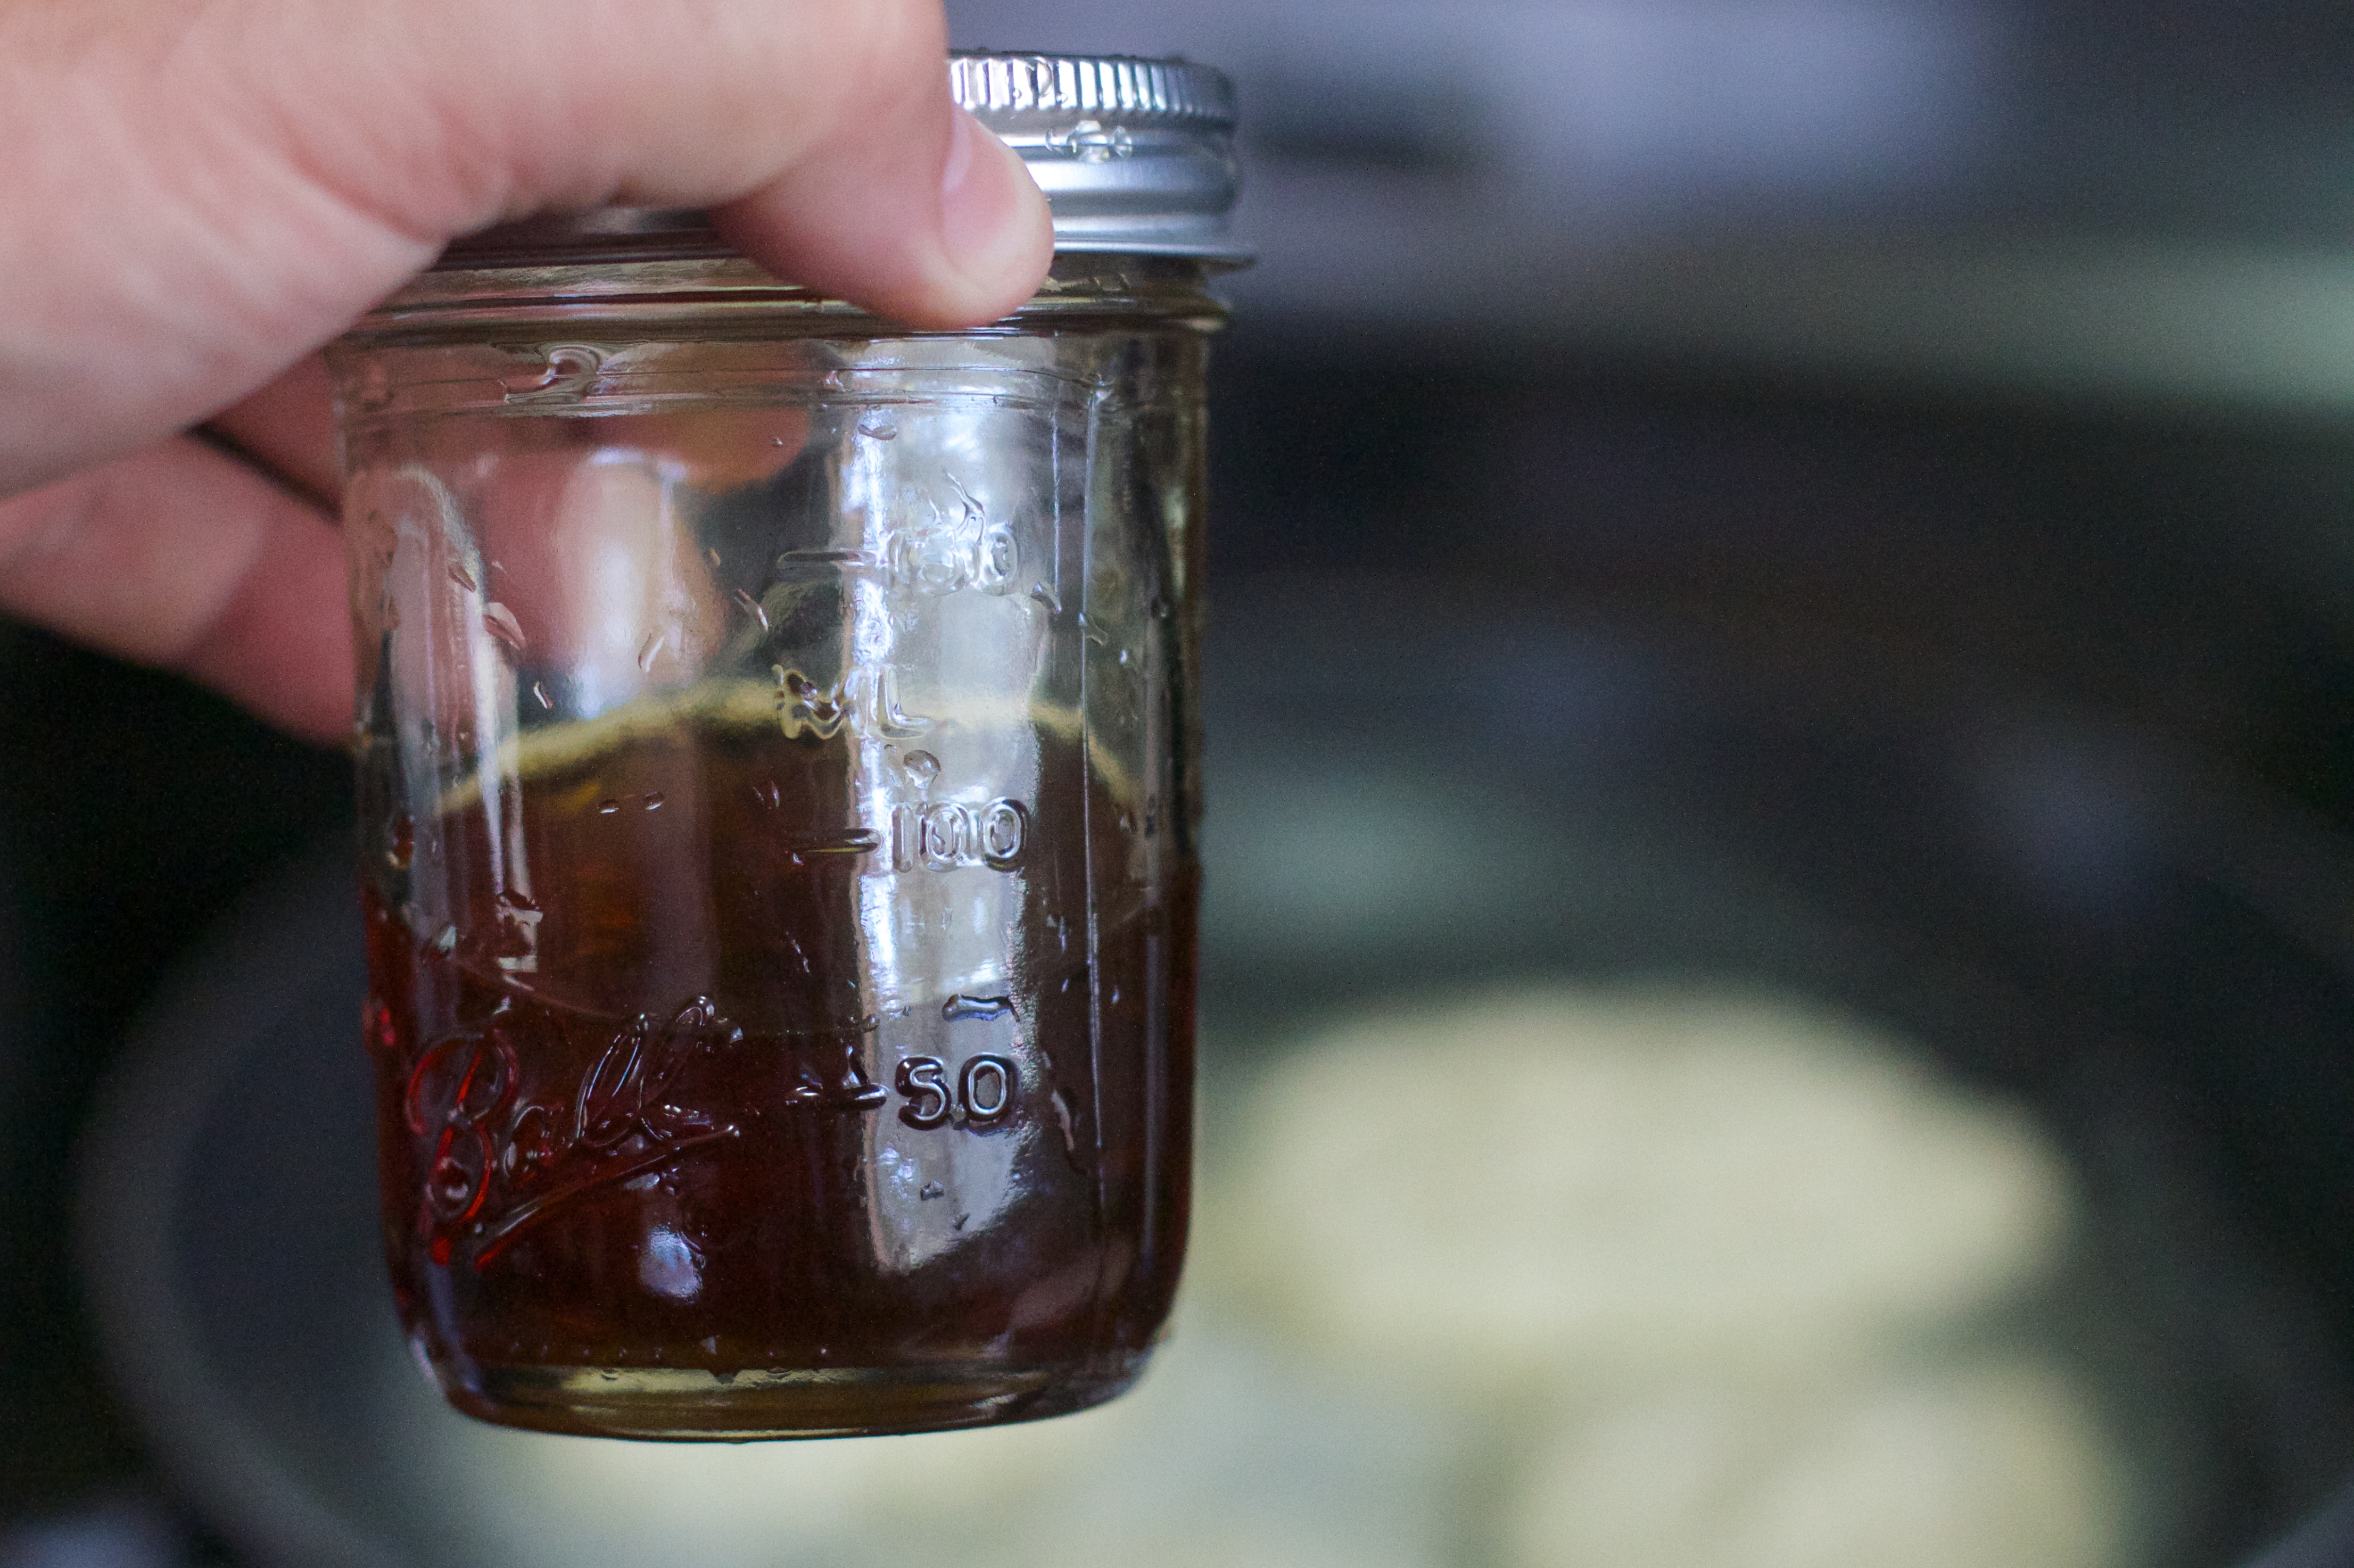
food, produce, drink, syrup, liqueur, vermont, distilled beverage